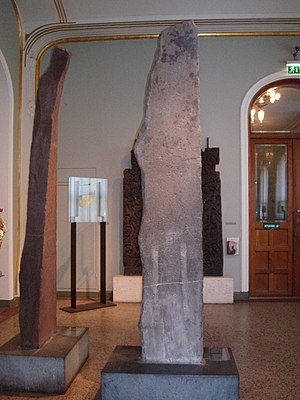
Alstad-stenen
Alstad-stenen.
Alstad-stenen er en norsk runesten fra slutningen af 900-tallet. Den har rig ornamentering i såkaldt ringerikestil. Den befinder sig på Universitetets Oldsaksamling, der hører under Universitetet i Oslo, efter den blev flyttet fra gården Alstad i Østre Toten.